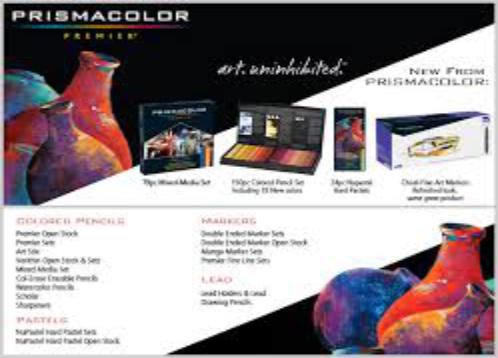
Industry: Necessities